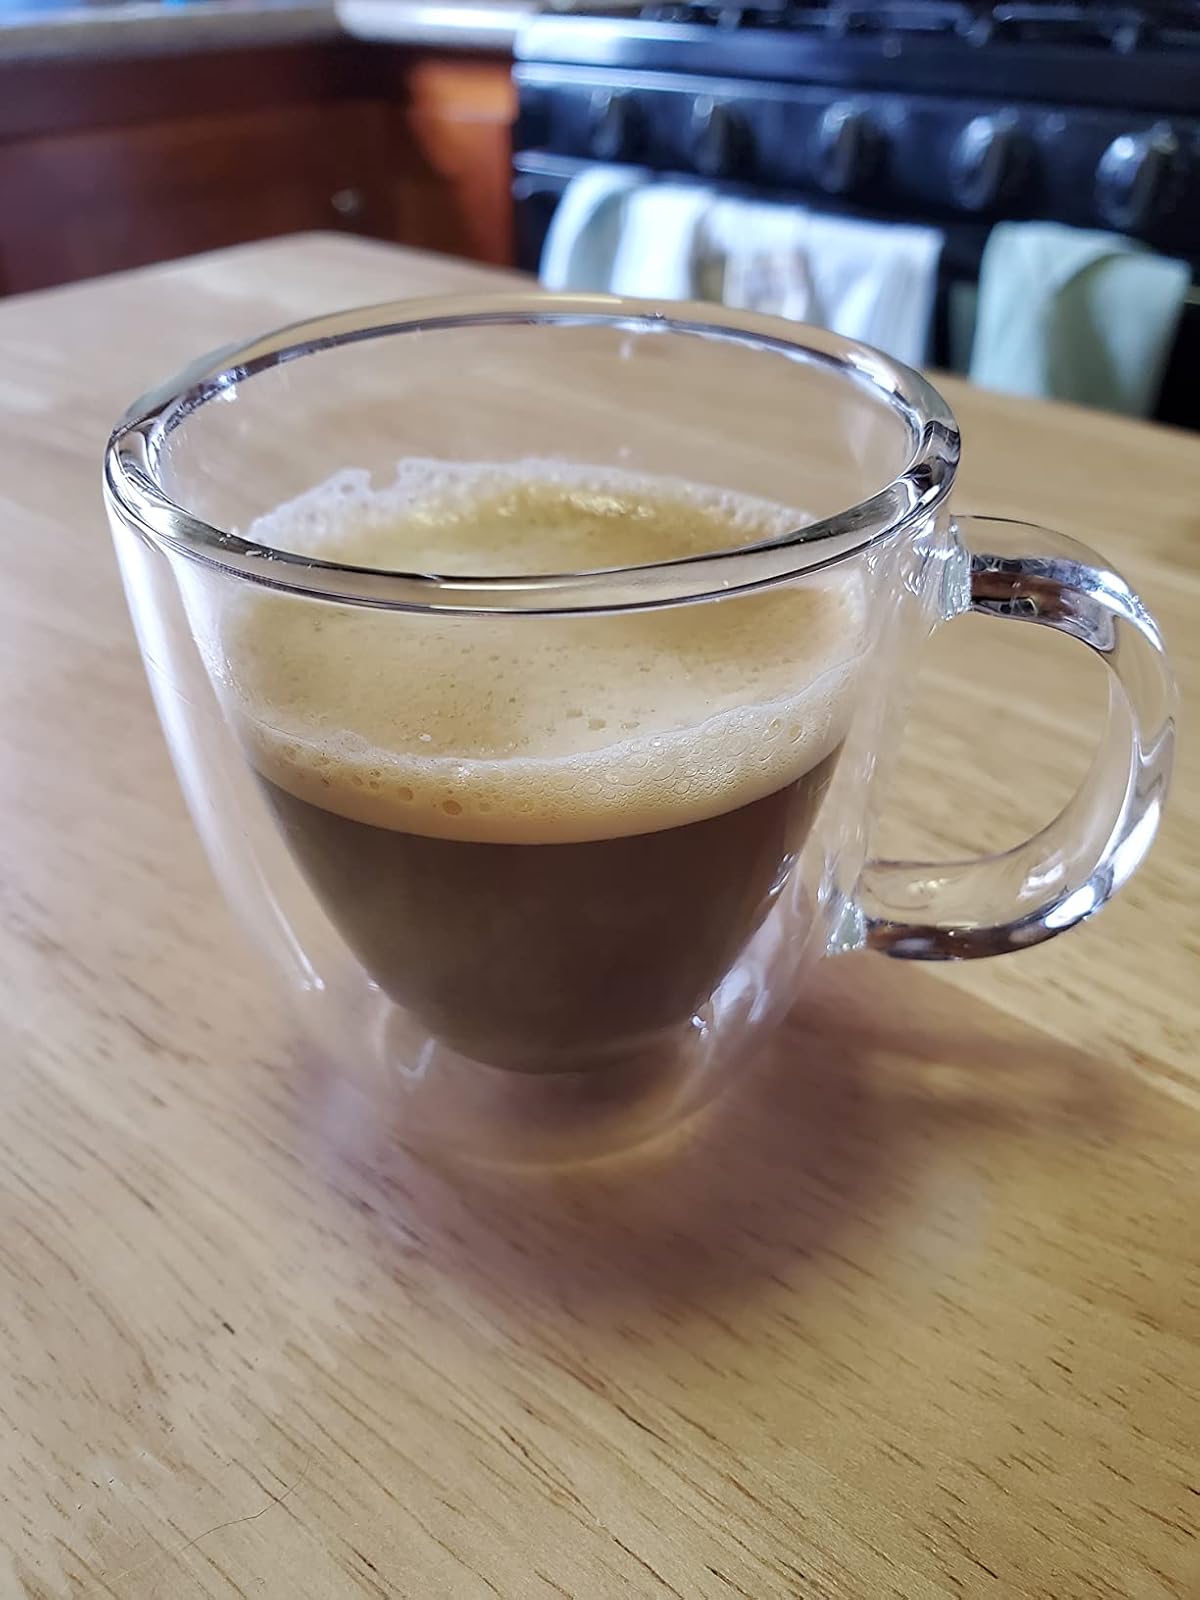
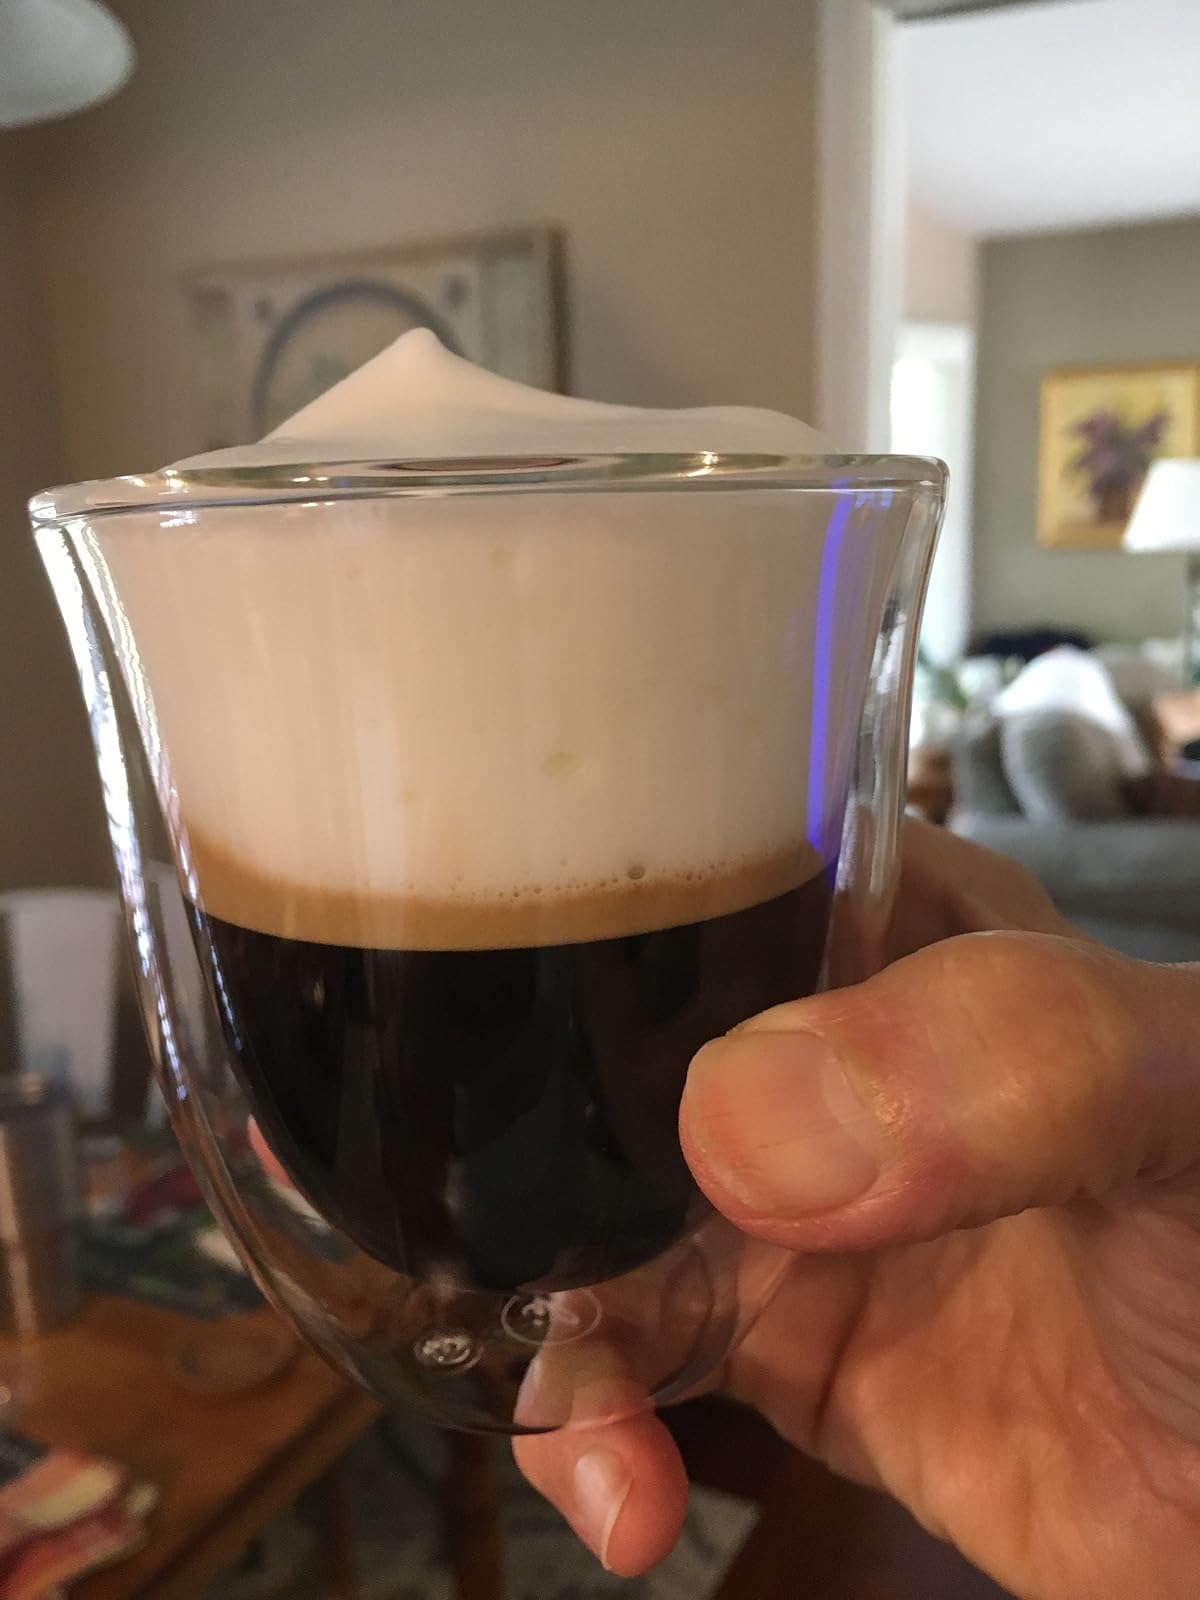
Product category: items_mug
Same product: no